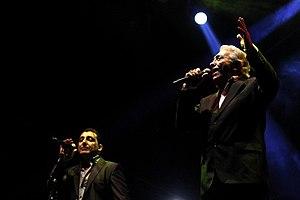
Sonora Borinquen est un groupe de musique tropicale uruguayen. Il a été fondé le 28 février 1964 par le chef d'orchestre et chanteur Juan Carlos Goberna.